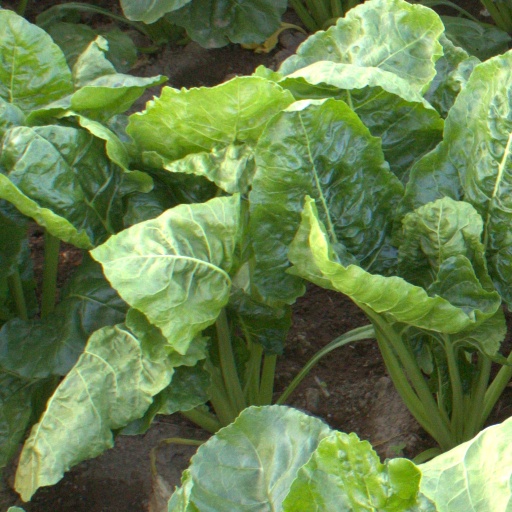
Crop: sugar beet